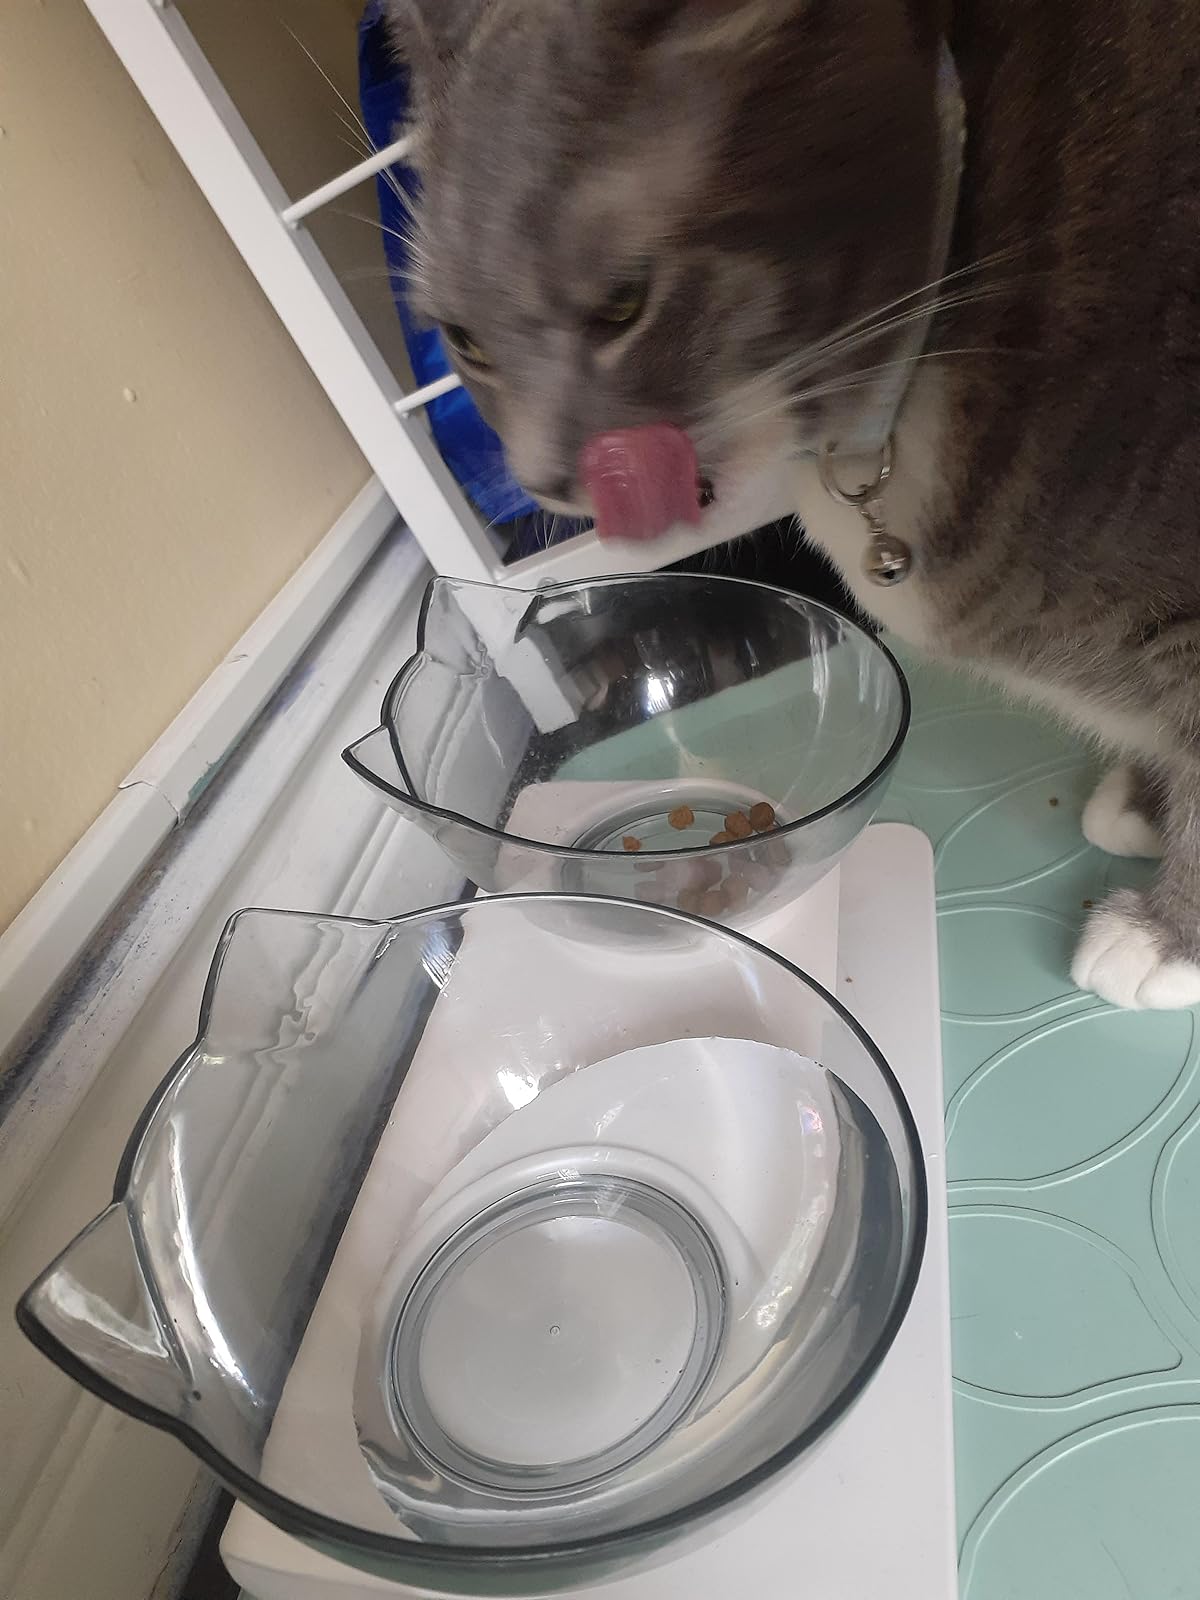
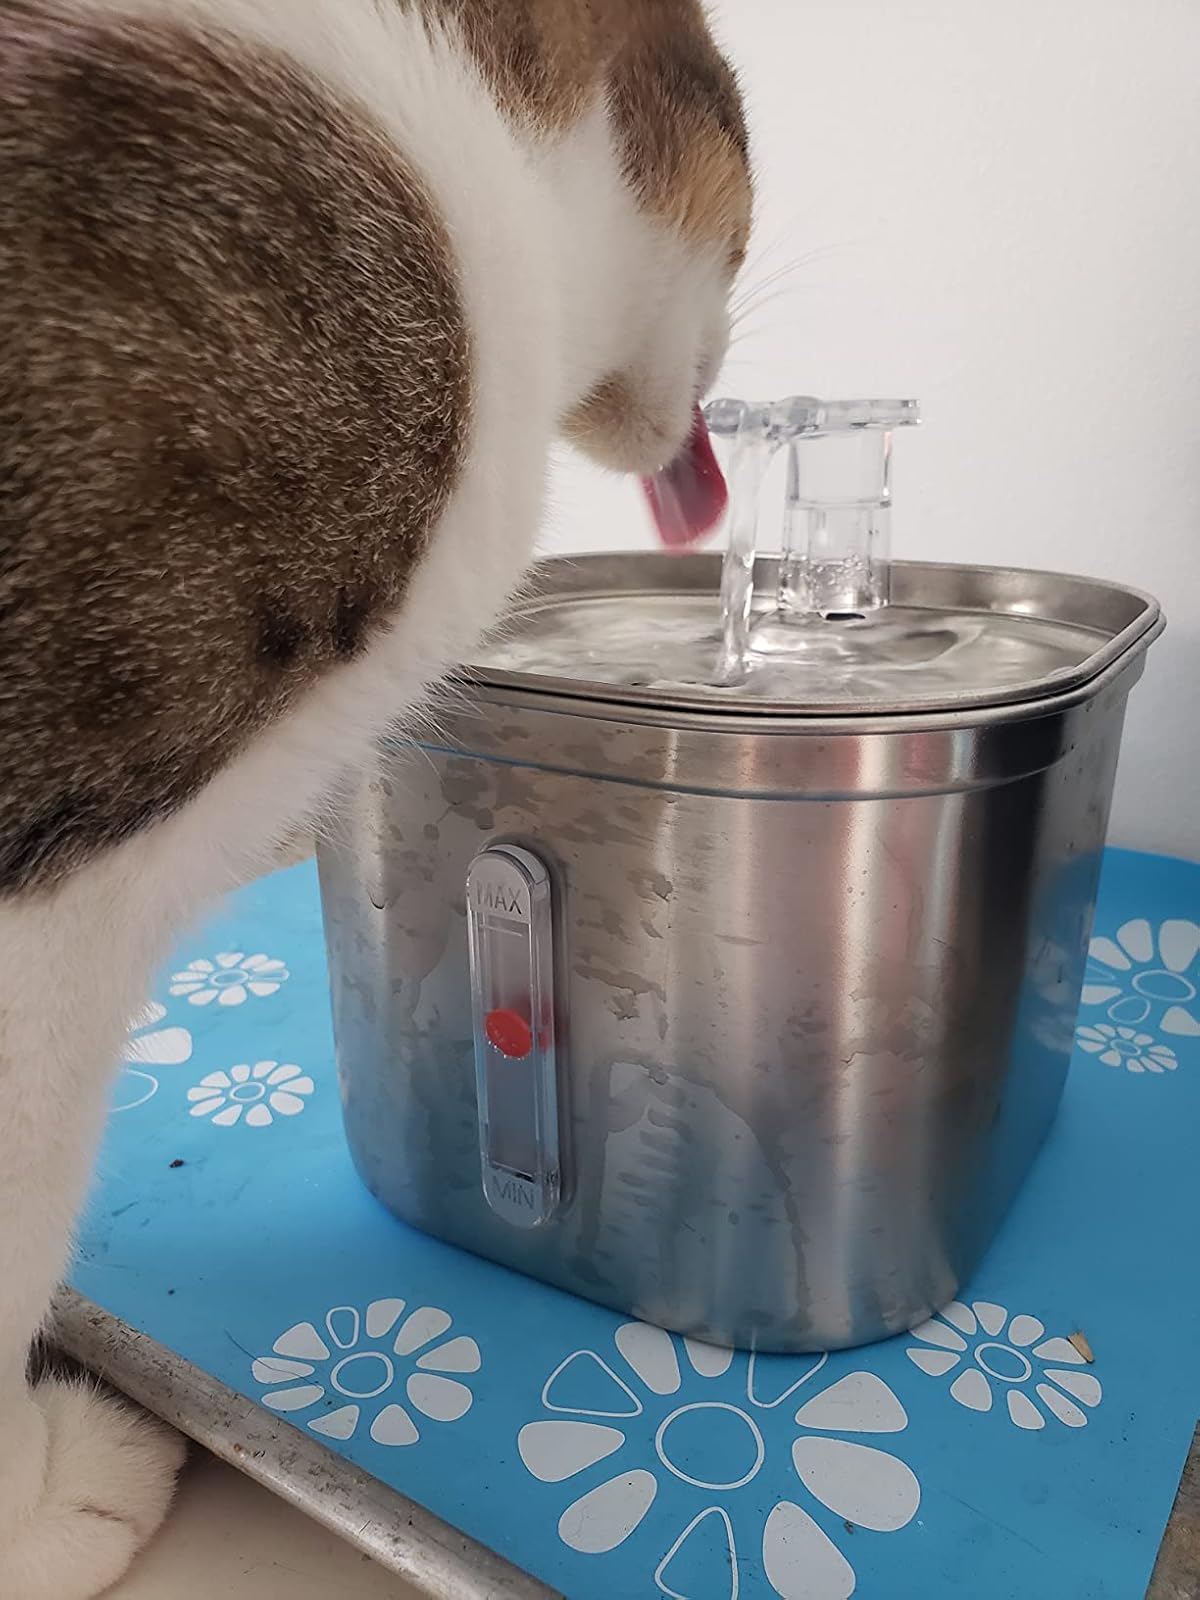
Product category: items_bowl
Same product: no